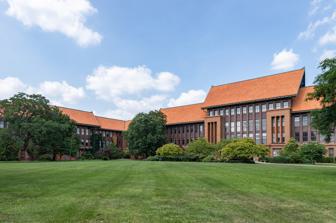
Building: Carl Schurz High School
Country: United States of America
Year built: 1910
Public secondary school in Chicago, Illinois, United States Carl Schurz High School Address 3601 N. Milwaukee Avenue Chicago , Illinois 60641 United States Coordinates 41°56′51″N 87°44′08″W / 41.9474°N 87.7355°W / 41.9474; -87.7355 Information School type Public Secondary Motto A block long and a world wide. Opened 1910 School district Chicago Public Schools CEEB code 140700 Principal Dr. Heidy Moran Teaching staff 100.00 (FTE) Grades 9 – 12 Gender Coed Enrollment 1,407 (2022-23) Student to teacher ratio 14.07 Campus type Urban Color(s) Purple Gold Athletics conference Chicago Public League Team name Bulldogs Accreditation North Central Association of Colleges and Schools Yearbook Schurzone Nobel laureates Vincent du Vigneaud (1955 Chemistry ) Harry Markowitz (1990 Economics ) Website schurzhs .org Carl Schurz High School U.S. National Register of Historic Places Location 3601 N Milwaukee Ave. Chicago NRHP reference No. 11000031 Added to NRHP February 22, 2011 Carl Schurz High School is a public four-year high school located in the Irving Park neighborhood on the northwest side of Chicago , Illinois , United States. The school is named after German–American Carl Schurz , a statesman, soldier, and advocate of democracy in Germany. The school building, which represents a combination of the Chicago and Prairie schools of architecture, was designed in 1910 by Dwight H. Perkins and designated a Chicago Landmark on December 7, 1979. It is considered one of "150 great places in Illinois" by the American Institute of Architects . The AIA has described the school as Perkins's masterpiece, "an important example of early-twentieth century architecture, utilizing elements of both the Chicago and Prairie schools ." In celebration of the 2018 Illinois Bicentennial, Carl Schurz High School was selected as one of the Illinois 200 Great Places by the American Institute of Architects Illinois component (AIA Illinois). Academics Schurz High School is rated a 2 out of 10 by GreatSchools.org , a national school quality information site. GreatSchools’ Summary Rating is based on four of the school’s themed ratings: the Test Score Rating, Student or Academic Progress Rating, College Readiness Rating, and Equity Rating and flags for discipline and attendance disparities at a school. History The land upon which the current school is built was purchased in 1908, and is about two blocks south of an older building which was also Carl Schurz High School (located at 2338 N. 41st Court). The final site was approved in October 1908, with an estimated US$500,000 construction cost. Shortly after the school's opening, Carl Schurz's son donated a picture of his father and copies of his father's two published works to the school. The school was formally dedicated on the evening of 18 November 1910, with a presentation of a bust of the school's namesake. Able to accommodate 1,400 students, the building included an assembly hall, gymnasium, foundry , forge , a physiographical lab , and lunchroom. Schurz High School has a twin on the south side of Chicago. Bowen High School at 2710 E. 89th st. was built using the same design. Athletics Schurz competes in the Chicago Public League (CPL) and is a member of the Illinois High School Association (IHSA);  the organization that governs most athletic and competitive activities in the state.  Teams are stylized as the Bulldogs . The following teams finished in the top four of their IHSA sponsored state championship tournament: Baseball:  state champions (1954–55, 1968–69) Cross country (boys):  4th place (1947–48) Soccer (boys):  2nd place (1977–78) Swimming and diving (boys):  3rd place (1946–47) Notable alumni Hadley Arkes is a political author and professor. Sybil Bauer was a swimmer who set 23 world records in her career.  She won the first ever Olympic gold medal contested in the women's backstroke at the 1924 Summer Olympics . John William Chapman served as Lieutenant Governor of Illinois (1953–61). Rey Colón , alderman of the 35th ward of the City of Chicago Bill Conterio was a soccer player who played professionally in the National Soccer League of Chicago , and played for the United States men's national soccer team at the 1952 and 1956 Olympics . David Diaz is a boxer who held the WBC world lightweight championship (2006–08). Adolph Dubs was the United States Ambassador to Afghanistan (1978–79).  He was assassinated there, and was not replaced until 2002. Bruce DuMont is the host of the political radio talk show Beyond the Beltway .  He also founded the Museum of Broadcast Communications . Vincent du Vigneaud was a biochemist who won the 1955 Nobel Prize in Chemistry for his work in the isolation, identification, and synthesis of oxytocin . Ed Earle played basketball for the Syracuse Nationals of the NBL (1953–54). Moe Franklin was a Major League Baseball player. Leo Freisinger was a speed skater who won a bronze medal in the 500m event at the 1936 Winter Olympics . Myrna Hansen was an actress who won the titles of Miss Illinois USA 1953 and Miss USA 1953 . Sheldon Harnick is a Pulitzer Prize –winning lyricist ( Fiorello! , Fiddler on the Roof ). Walter Hoffelder was an Illinois state legislator and businessman. Emerson C. Itschner was an engineer who served in the United States Army , rising to the rank of Lieutenant General , leading the Army Corps of Engineers as Chief of Engineers (1956–61). Donald Johanson is a paleoanthropologist best known for his 1974 discovery of the fossil Lucy . Luke Johnsos was an NFL end (1929–36), playing his entire career for the Chicago Bears .  From 1942–45, he shared head coaching duties for the Bears. David M. Maddox is a former four–star general who served as Commander in Chief, United States Army Europe (1992–94). Harry Markowitz is an economist who won the 1990 Nobel Prize in Economics for his work in Modern Portfolio Theory . Terrence McCann was a wrestler who won a gold medal in freestyle wrestling at the 1960 Olympics .  He would go on to help found USA Wrestling , the national governing body for freestyle and Greco-Roman Wrestling . George E. McNally was a city official and briefly the 87th Mayor of Mobile, Alabama . William S. Paley was a radio, recording industry, and television executive who built the Columbia Broadcasting System (CBS) into a national broadcasting and recording power. Abram Nicholas Pritzker was a businessman and philanthropist who was instrumental in founding the Hyatt Corporation and Marmon Group . Lenny Sachs was a pro football player and Loyola basketball coach. He was a 1961 inductee in the Basketball Hall of Fame . Vic Schwall was an NFL running back (1947–50) selected in the first round of the 1947 NFL draft .  He played his entire career for the Chicago Cardinals , and was a member of their 1947 NFL Championship team . Ken Silvestri was a Major League Baseball catcher (1939–41, 1946–47, 1950–51), who later coached and briefly managed the Atlanta Braves (1967). Don Stonesifer was an NFL wide receiver (1951–56) playing his entire career for the Chicago Cardinals. Gene Sullivan was the head basketball coach at Loyola University and was the athletic director at Loyola and DePaul University . Norm Swanson briefly played with the NBA Rochester Royals . Stan Szukala , NBL player for the Chicago Bruins and Chicago American Gears . Waid Vanderpoel was the Chief Investment Officer of the First National Bank of Chicago and the two–time president of Citizens for Conservation. Thaddeus Weclew was a co–founder of the Academy of General Dentistry . Alvin Wistert was a collegiate tackle for the University of Michigan .  He is the oldest football player ever to be named an All-American .  He and his brothers Francis and Albert all have their uniform numbers retired at the University of Michigan, and are all in the College Football Hall of Fame. Whitey Wistert was a collegiate tackle for the University of Michigan who briefly pitched for Major League Baseball's Cincinnati Reds .  He is a member of the College Football Hall of Fame. Richie Woit was an NFL defensive back (1955), playing his entire career for the Detroit Lions . Sheldon Harnick Lt. General Emerson C. Itschner Donald C. Johanson General David M. Maddox References